Wilton Candy Kitchen

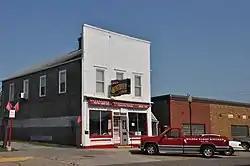

Wilton Candy Kitchen is a combination ice cream parlor, soda fountain and confectionery store located in Wilton, Iowa, United States. The two-story wood-frame building has a gable roof that is obstructed on the main facade by a false front. It retains its interior from 1922. The shop was founded in 1867, and it is considered to be the oldest continuing business of its type in the United States. The business was bought by Gus Nopoulos, a Greek immigrant who worked in his uncle's candy store in Davenport, Iowa before he bought this store in 1910 with Nick Parros. The building already contained the candy making equipment, a soda fountain, and other furnishings. In 1913 Nopoulos bought the building and bought out his partner. The tin ceiling was installed in 1915. He acquired the interior furnishings from the Elite Confectionery in Davenport and had them installed here in 1922. Gus Nopoulos continued to be involved with the shop until his death in 1983. His son George and daughter-in-law Thelma were also involved in the operation of the business.